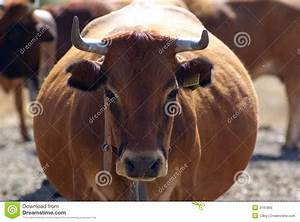
Label: mucca